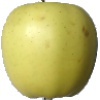
Label: Apple Golden 2